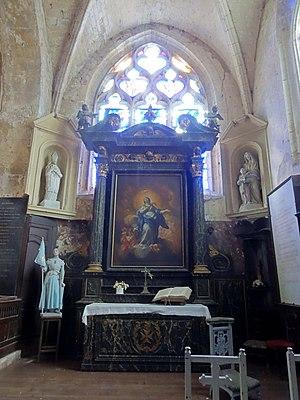
L'église Saint-Pierre-et-Saint-Paul est une église catholique paroissiale située à Acy-en-Multien, dans l'Oise. Elle appartient, pour l'essentiel, à la période de transition du roman vers le gothique, et date du milieu du XIIᵉ siècle. Derrière des abords décevants, se cache un édifice tout à fait remarquable et d'une rare cohérence stylistique, qui n'exclut que le croisillon nord et les deux chapelles rectangulaires qui flanquent la seconde travée du chœur. La base du clocher est la partie la plus ancienne de l'église, et possède l'une des voûtes d'ogives les plus anciennes du département, et d'intéressants chapiteaux archaïques, mais l'emploi de l'arc brisé ne permet guère de la faire remonter avant 1125. Le chœur date des années 1140, et ses chapiteaux annoncent déjà le style gothique primitif, tout comme ses voûtes d'ogives, dont le bombement est caractéristique des voûtes romanes. Avec la nef de plan basilical des années 1150, qui est autrement plus élevée, l'église Saint-Pierre-et-Saint-Paul offre un bel ensemble de voûtes d'ogives anciennes.